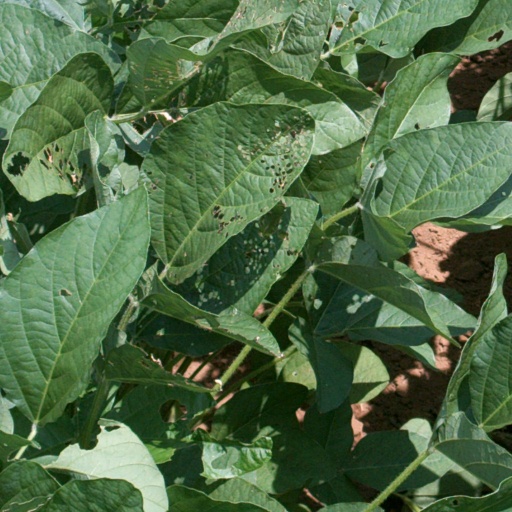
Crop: soybean